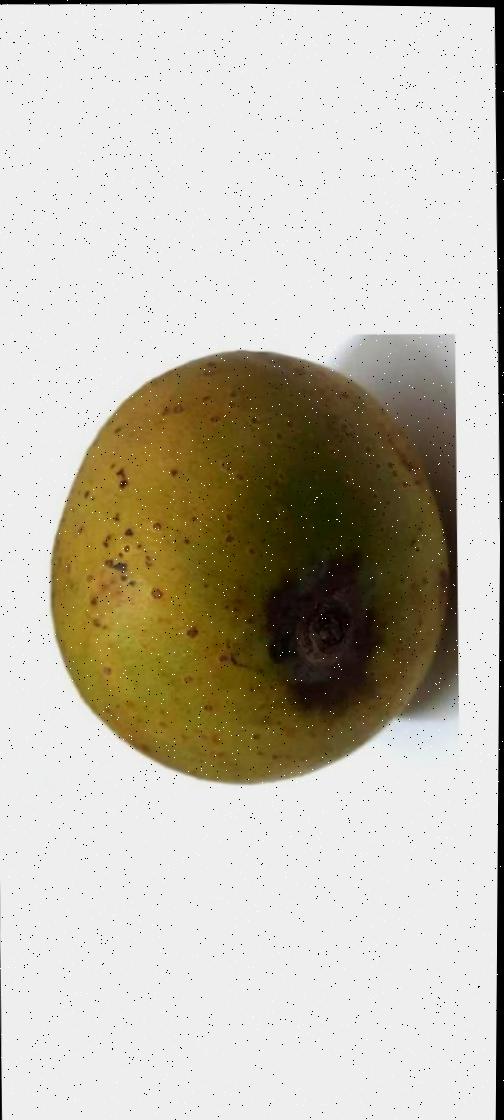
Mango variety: Gourmoti